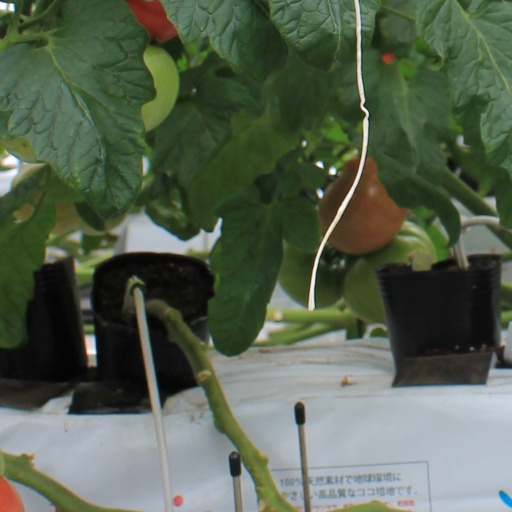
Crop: tomato